Nisshin, Aichi

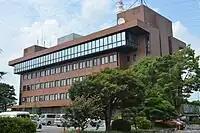
Nisshin city hall

Nisshin has a mayor-council form of government with a directly elected mayor and a unicameral city legislature of 20 members. The city contributes two members to the Aichi Prefectural Assembly. In terms of national politics, the city is part of Aichi District 7 of the lower house of the Diet of Japan.